Democratic Republic of the Congo

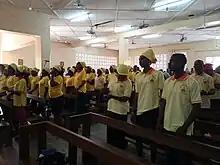
Roman Catholic Church in the Democratic Republic of the Congo

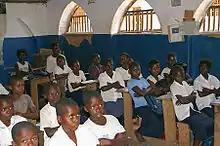
A classroom in the Democratic Republic of the Congo

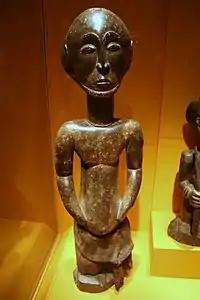
A Hemba male statue

The DRC has of roads, out of which only are paved. It also has of railways, with most being narrow-gauge. The infrastructure is in a state of disrepair, and the national highway system is very limited; reaching the capital by road is not possible from many parts of the country. Since the early 2000s there have been improvements to the road network, but the dense forests and numerous rivers in the DRC make construction and maintenance difficult. Air and river transportation have an important role, due to the terrain and the poor state of the road and rail networks. Air travel has seen an increase since the early 2000s, with 24 city pairs having airline service as of 2007, although it has a poor safety record. All air carriers certified by the DRC have been banned from European Union airports because of inadequate safety standards. Despite this, airlines are seen as the most reliable form of domestic travel. There are eight airlines in the country, including the flag carrier Congo Airways, and several international airlines service Kinshasa's international airport. Besides Kinshasa there are three other international airports in the DRC, which are at Lubumbashi, Kisangani, and Goma.